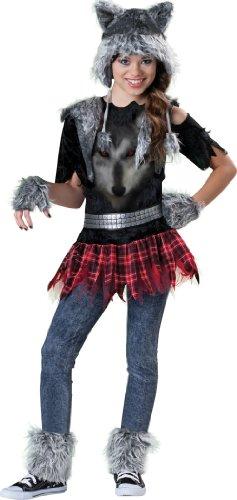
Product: Incharacter Costumes Tween Wear Wolf Costume, Grey/Black/Red, Large
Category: Clothing, Shoes & Jewelry | Costumes & Accessories | Women | Costumes & Cosplay Apparel | Costumes
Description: Shirt: 100% Polyester; Skirt: 100% Polyester; Vest Body: 100% Polyester; Faux-Fur: 66% Acrylic, 34% Polyester; Back: 100% Polyester; Glovettes: 100% Polyester.
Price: $24.07
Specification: ProductDimensions:28x12x0.5inches|ItemWeight:14.4ounces|ShippingWeight:14.4ounces(Viewshippingratesandpolicies)|DomesticShipping:ItemcanbeshippedwithinU.S.|InternationalShipping:ThisitemcanbeshippedtoselectcountriesoutsideoftheU.S.LearnMore|ASIN:B007XPU76W|Itemmodelnumber:18041|Manufacturerrecommendedage:12months-18years